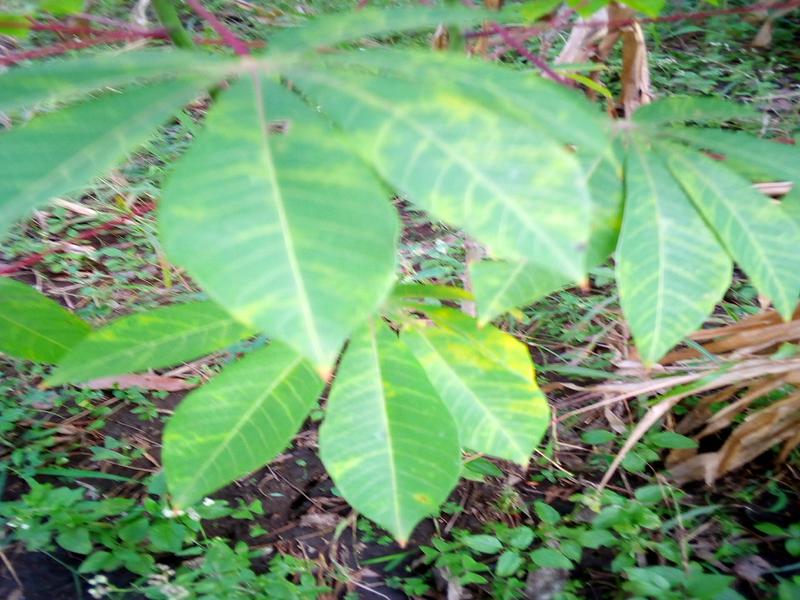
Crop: cassava
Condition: brown_streak_disease